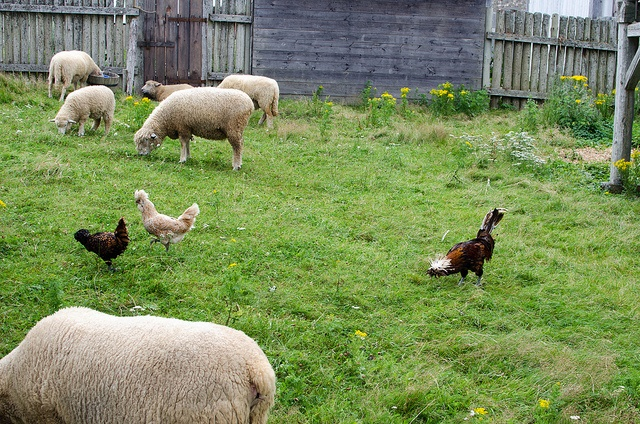
A herd of sheep standing next to a flock of chickens.
Roosters are grazing their way through the center of the sheep.
Chickens and sheep grazing in a yard with a wood fence.
A group of sheep and some birds in a fenced in area.
Sheep and chickens in a yard with green grass.